Australia women's national wheelchair basketball team at the 2012 Summer Paralympics

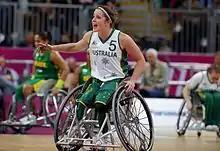
Cobi Crispin in the match against Brazil

The Australian women's national wheelchair basketball team, known as the Gliders, played in the 2012 Summer Paralympics in London. The team of twelve included nine Paralympic veterans with fifteen Paralympic Games between them: Bridie Kean, Amanda Carter, Sarah Stewart, Tina McKenzie, Kylie Gauci, Katie Hill, Cobi Crispin, Clare Nott and Shelley Chaplin. There were three newcomers playing in their first Paralympics: Amber Merritt, Sarah Vinci and Leanne Del Toso. Carter returned to the Gliders' lineup after being sidelined by a crippling elbow injury at the 2000 Summer Paralympics in Sydney. The Gliders had won silver in Sydney and the 2004 Summer Paralympics in Athens, but had never won gold.